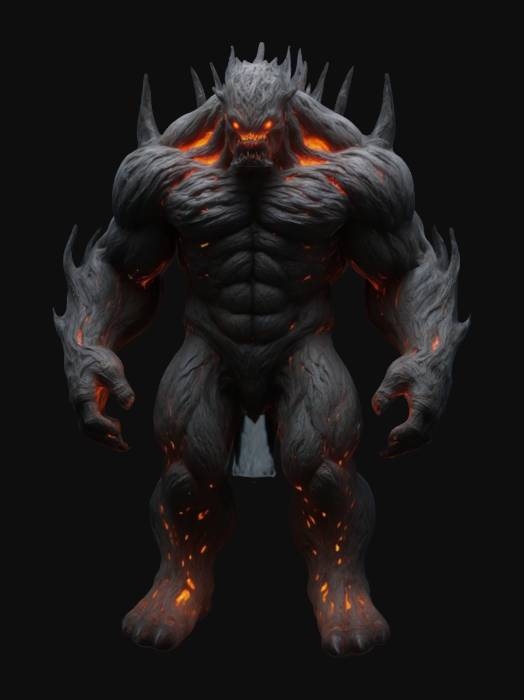
미적 점수 (1~10점): 7